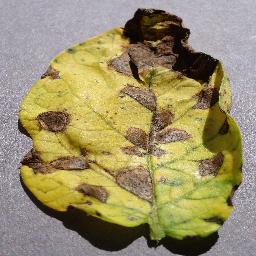
Etiqueta: Tizon_Temprano